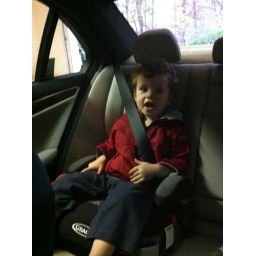
Big boy going for a ride in Gramps' fast car (yay)!